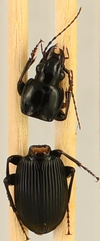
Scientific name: Pterostichus coracinus
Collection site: Mountain Lake Biological Station NEON (MLBS), plot MLBS_002